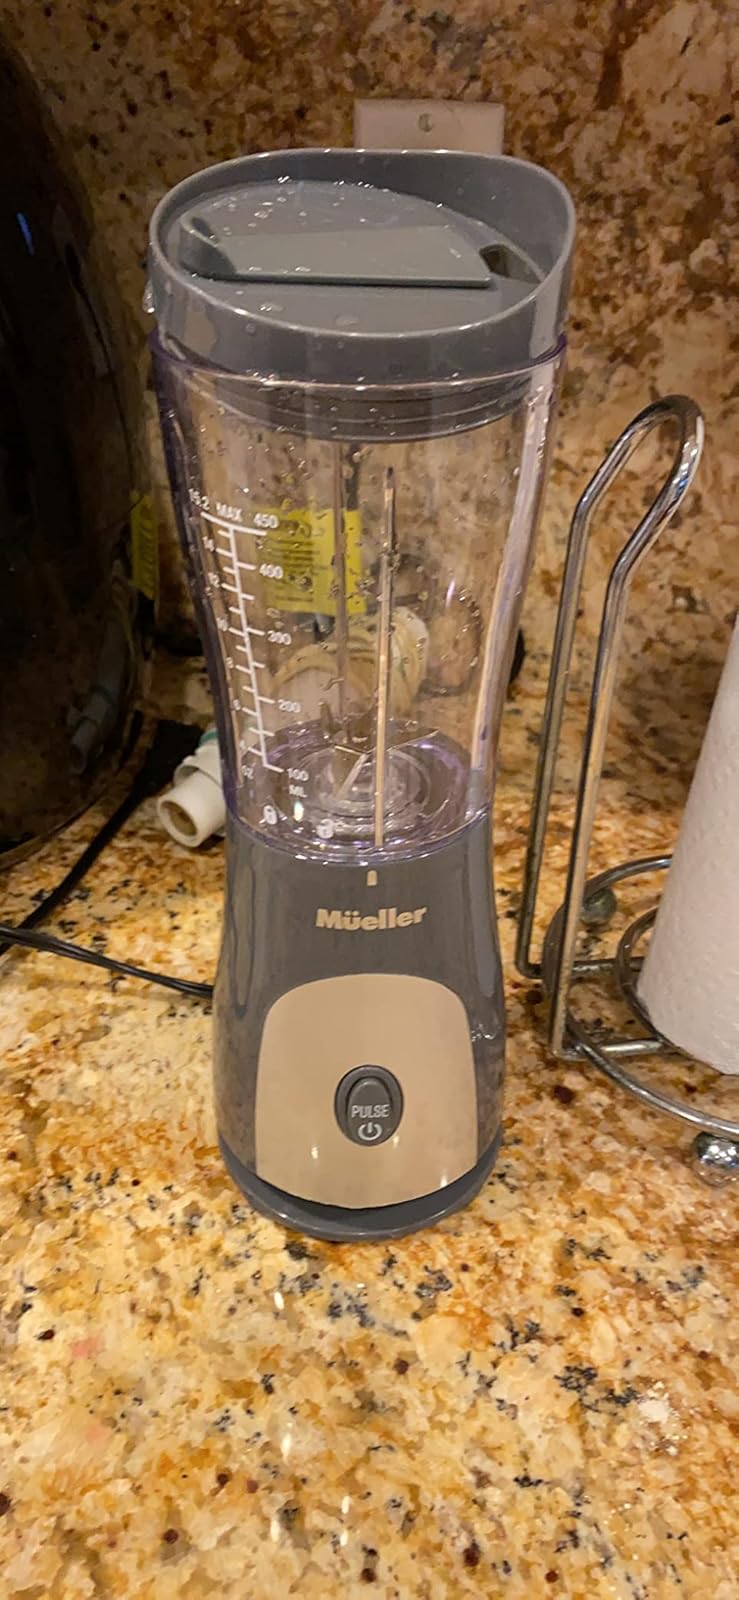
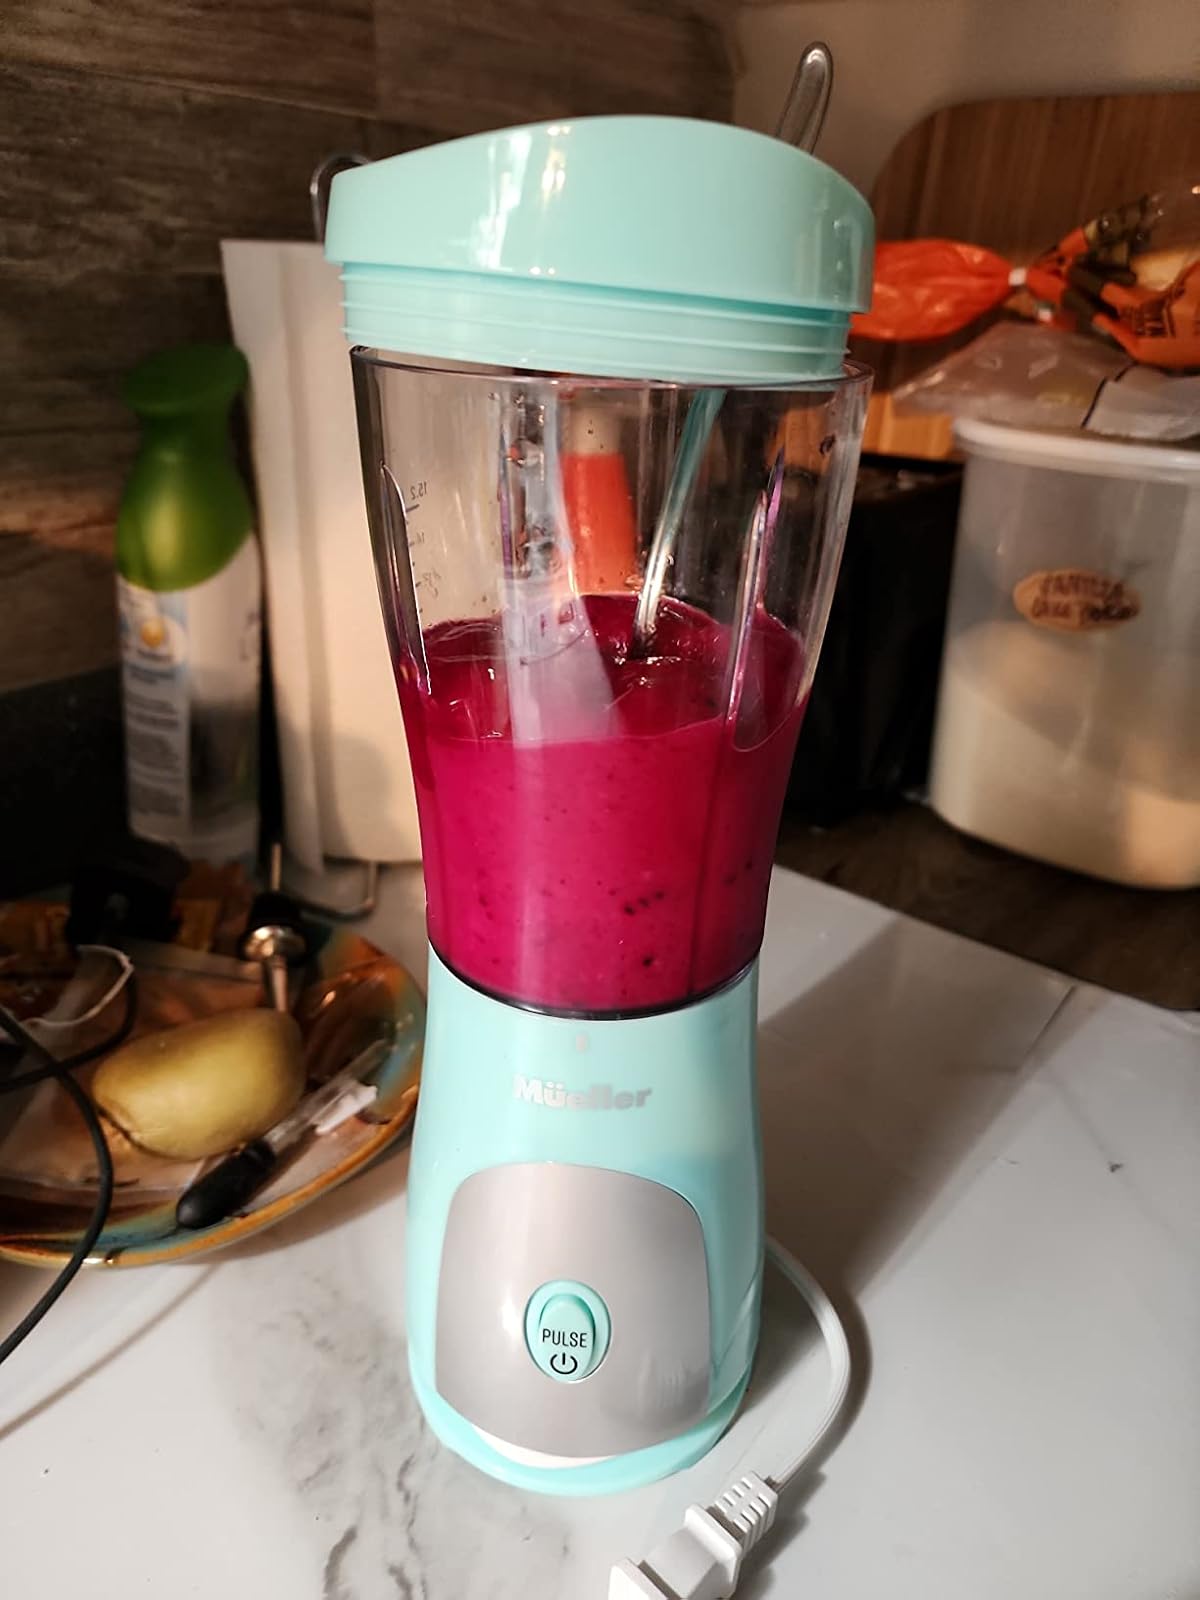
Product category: items_blender
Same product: no